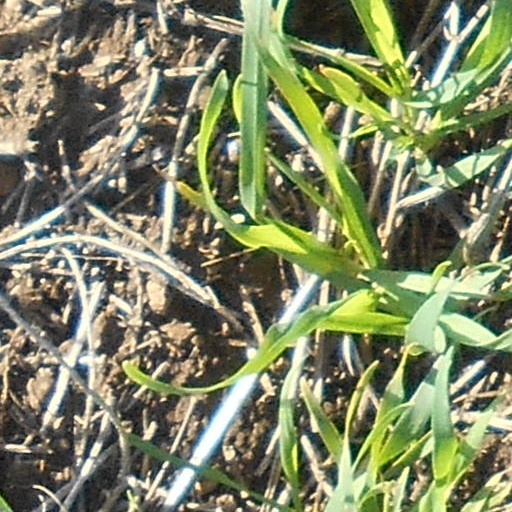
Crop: wheat